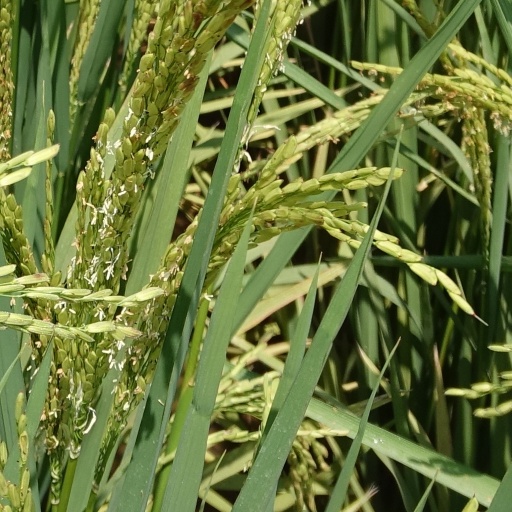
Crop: rice